Venipuncture

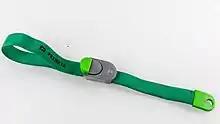
An elastic tourniquet used to temporarily restrict blood flow. The tourniquet distends the veins, making them more palpable and visible.

There are many ways in which blood can be drawn from a vein, and the method used depends on the person's age, the equipment available, and the type of tests required.